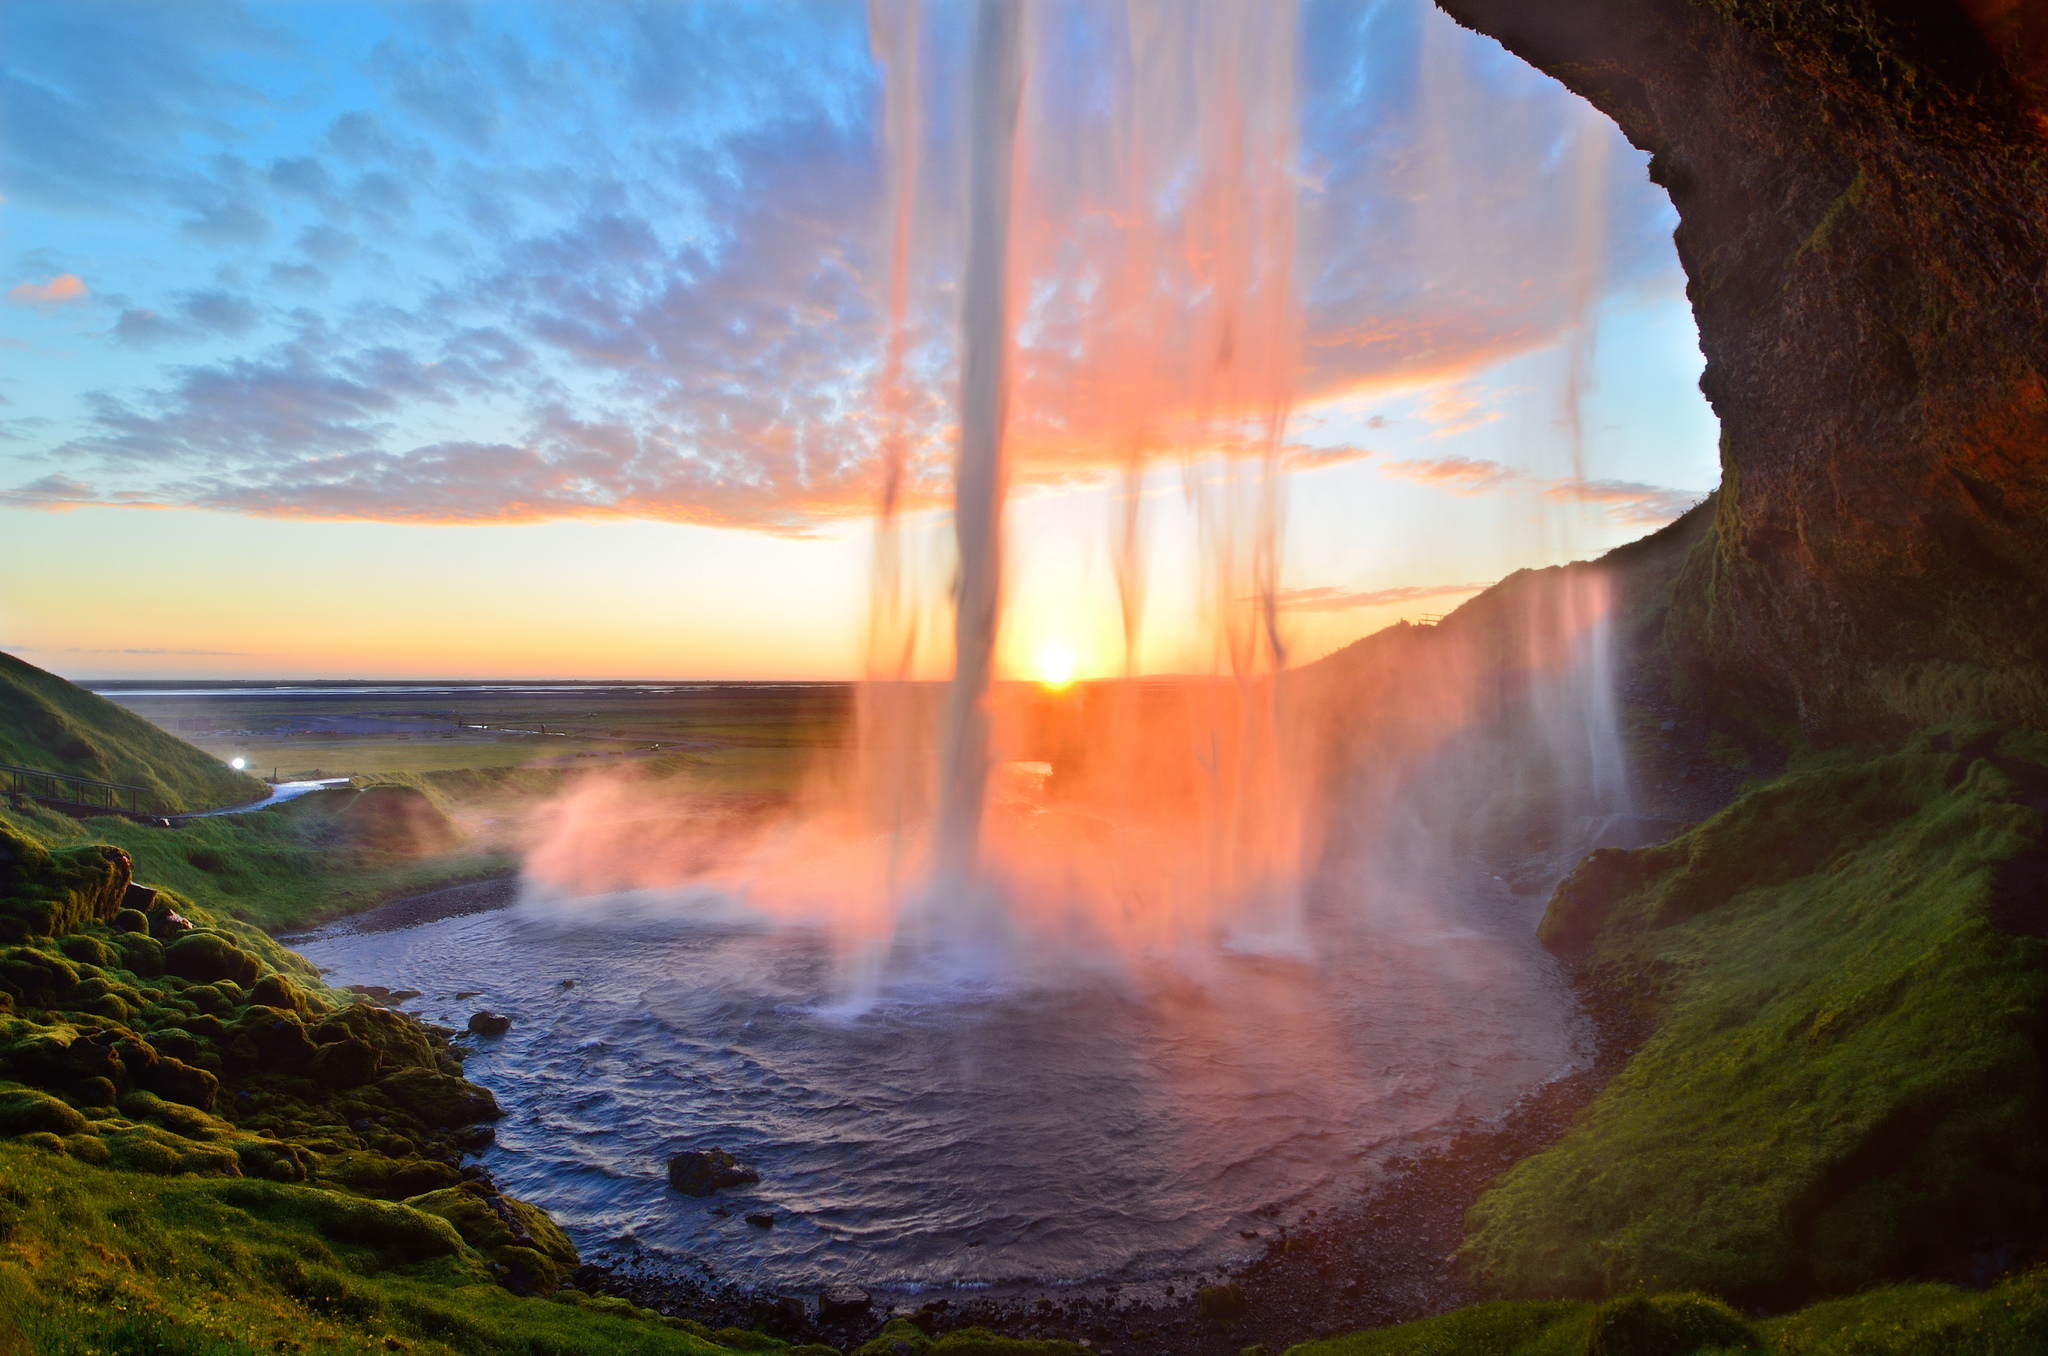
waterfall, nature, sky, water, rock, geological phenomenon, morning, formation, sunlight, landscape, cloud, atmosphere, sea, sunset, horizon, cliff, wave, terrain, watercourse, water feature, sunrise, evening, coast, river, world, ocean, state park